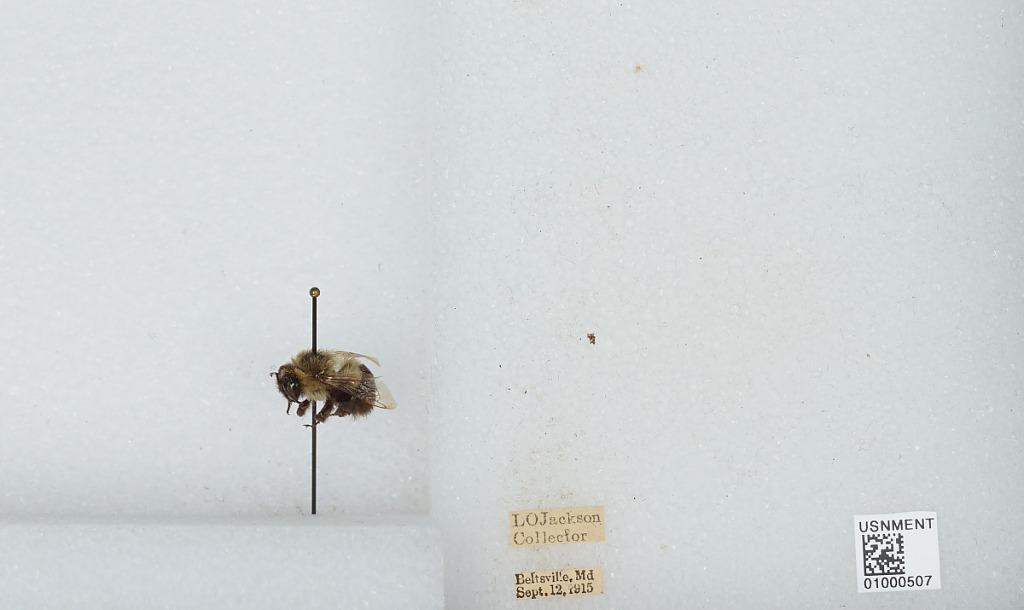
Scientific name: Bombus (Pyrobombus) impatiens Cresson
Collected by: L. Jackson
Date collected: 1915-9-12
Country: United States
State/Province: Maryland
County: Prince George's
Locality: Beltsville
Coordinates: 39.0375, -76.9178